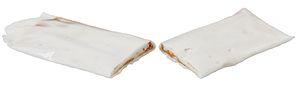
Abba-Zaba est le nom d'une confiserie se présentant comme une barre de tire enrobant un centre au beurre de cacahouètes, dont la confection est faite à Hayward, en Californie, par la société Annabelle Candy Company. Chaque barre pèse 57 g et contient 250 calories.